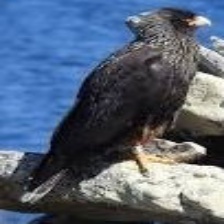
Species: STRIATED CARACARA
Scientific name: PHALCOBOENUS AUSTRALIS